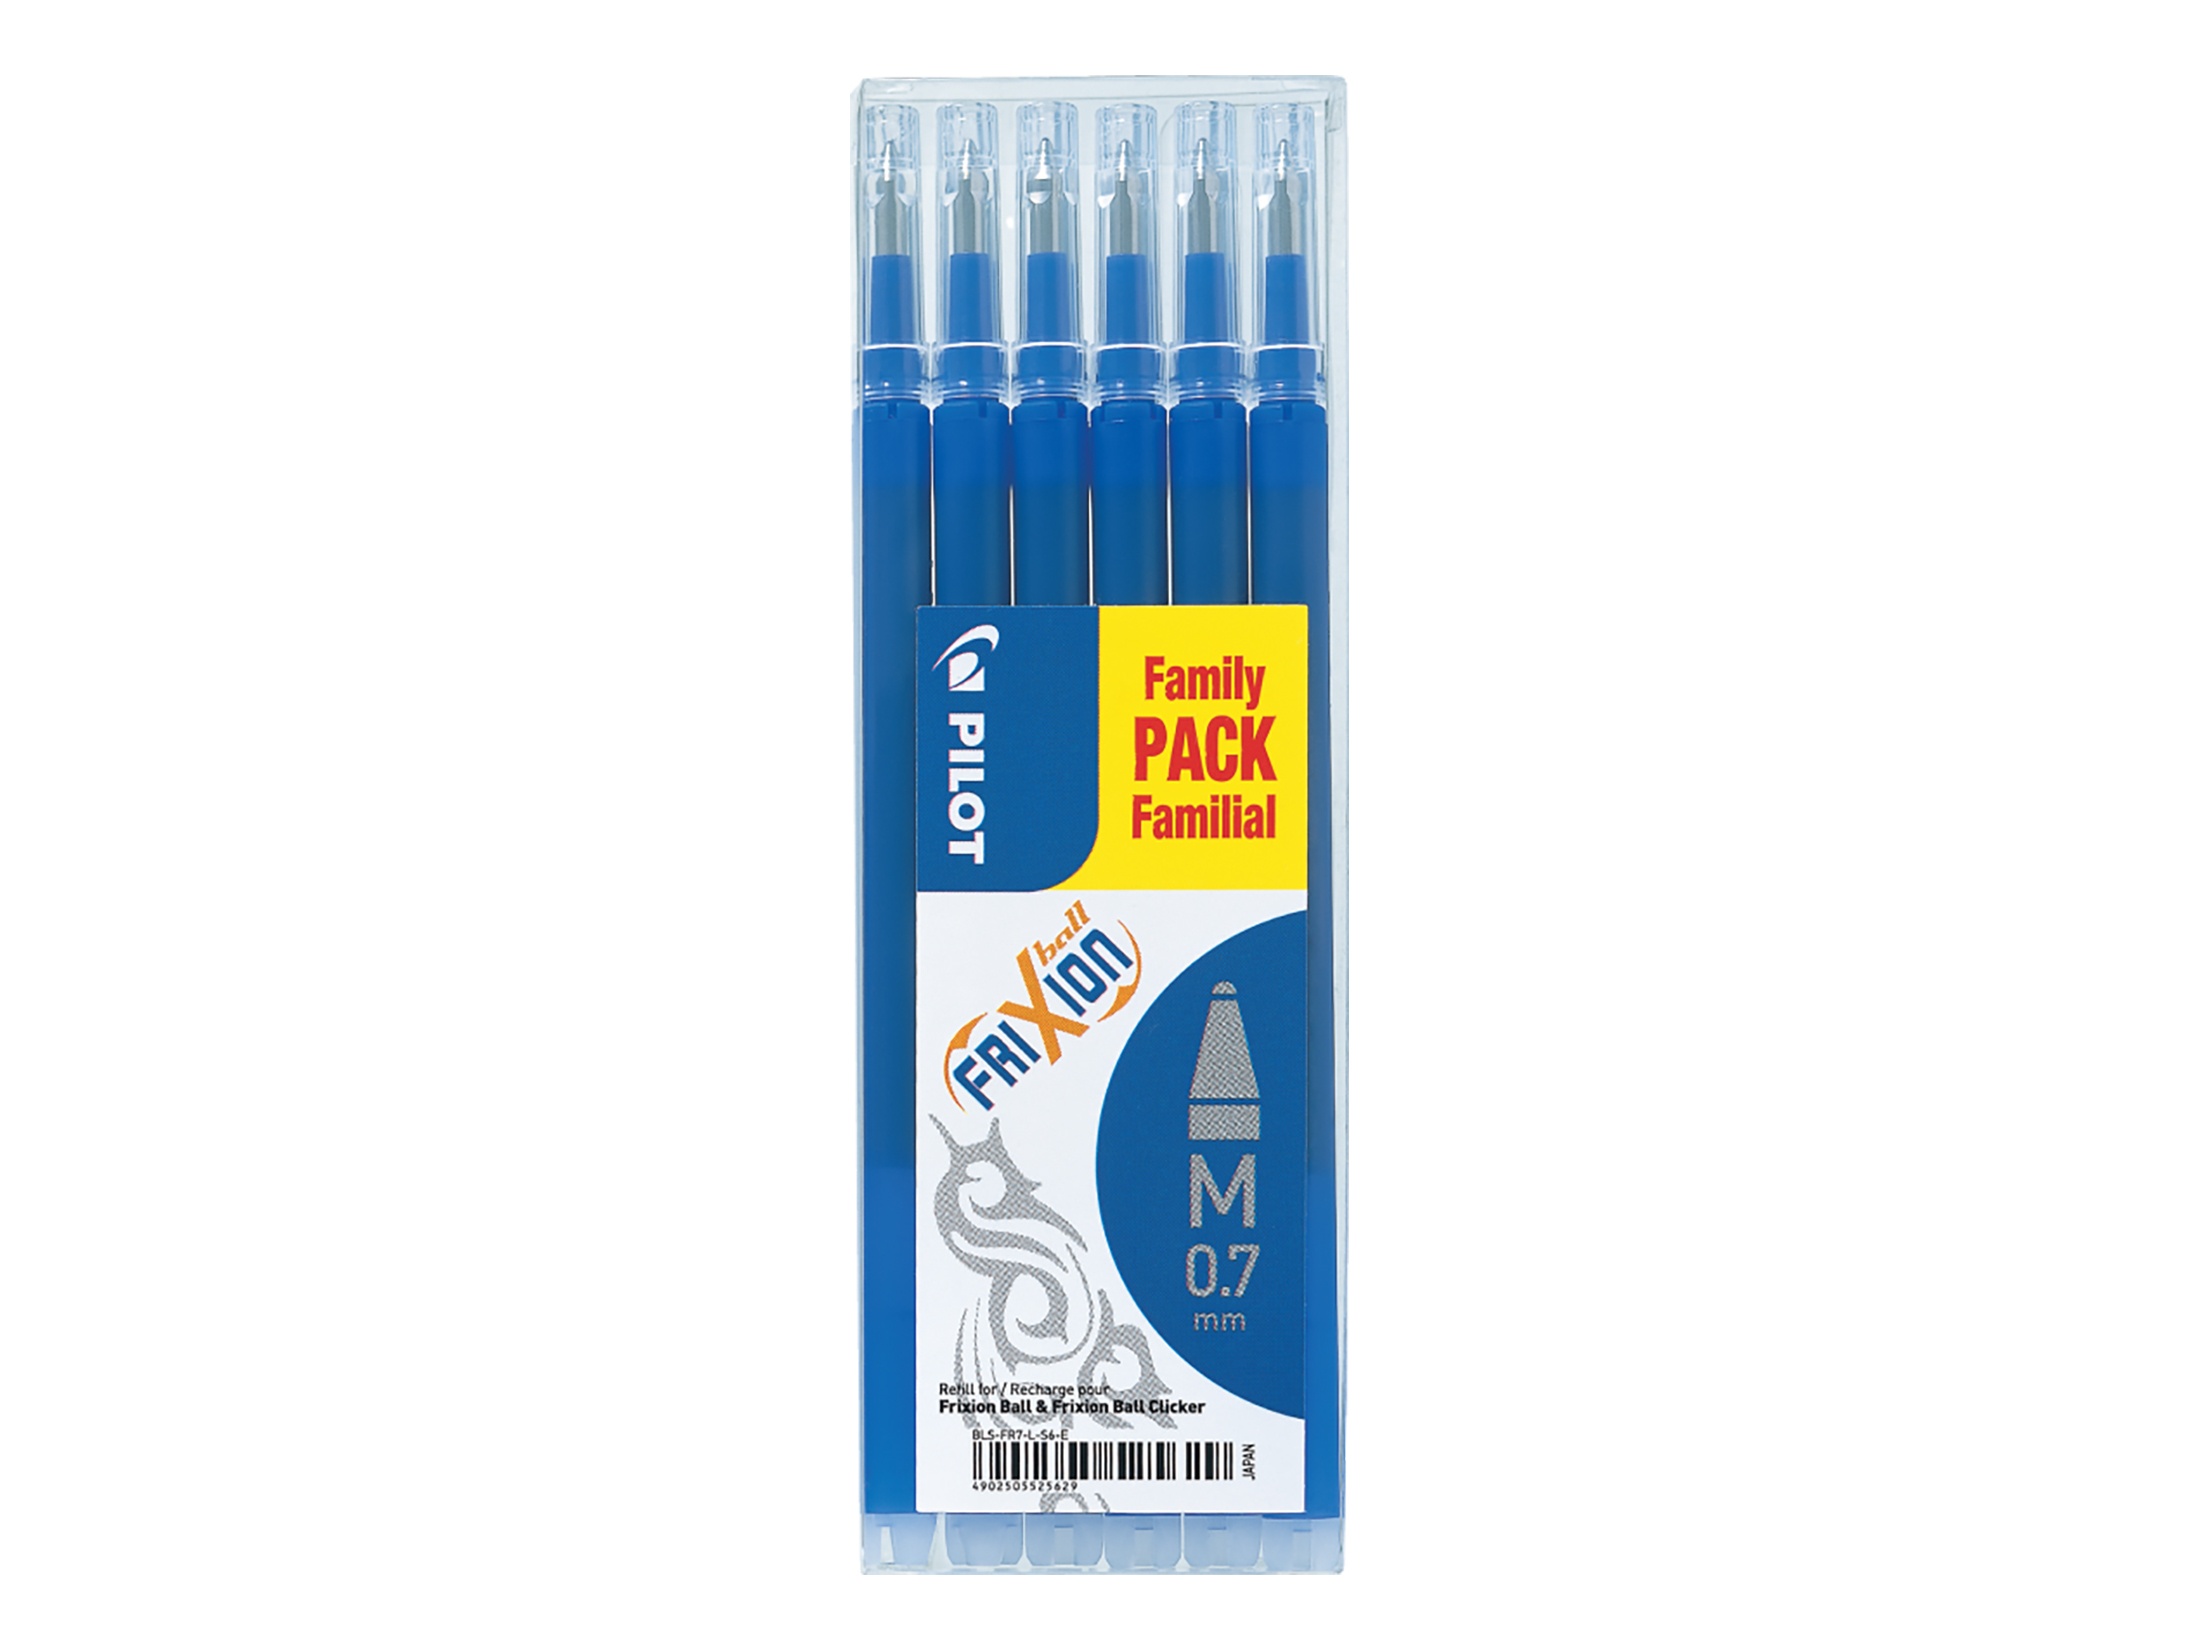
Pilot Refill for FriXion Ball/Clicker Pens 0.7mm Tip Blue (Pack 6) - 4902505525629
Brand: Exertis
Pilot Refill for FriXion Ball/Clicker Pens 0.7mm Tip Blue (Pack 6) - 4902505525629 A practical set of 6 refills suitable for both FriXion Ball and FriXion Clicker 0.7 pens Choose your colour and go green. Figuratively. Refill your pens or share them with family and friends… Perfect for getting back to school or even back to the office! With this refill pack you can continue writing for as long as your ideas keep flowing... #Happy writing • Refilling is economical and more respectful of the environment • Thanks to the termosensitive ink: Write, FriXion it and Rewrite immediately!
Category: Office Supplies > Office Instruments > Writing & Drawing Instrument Accessories > Pen Ink & Refills